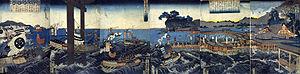
La bataille de Miyajima de 1555 est la seule bataille jamais livrée sur l'île sacrée de Miyajima; toute l'île est considérée comme un sanctuaire shinto et aucune naissance ni décès n'est autorisé sur l'île. D'importants rituels de purification ont lieu après la bataille pour nettoyer le sanctuaire et l'île de la pollution de la mort.